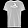
Label: T - shirt / top